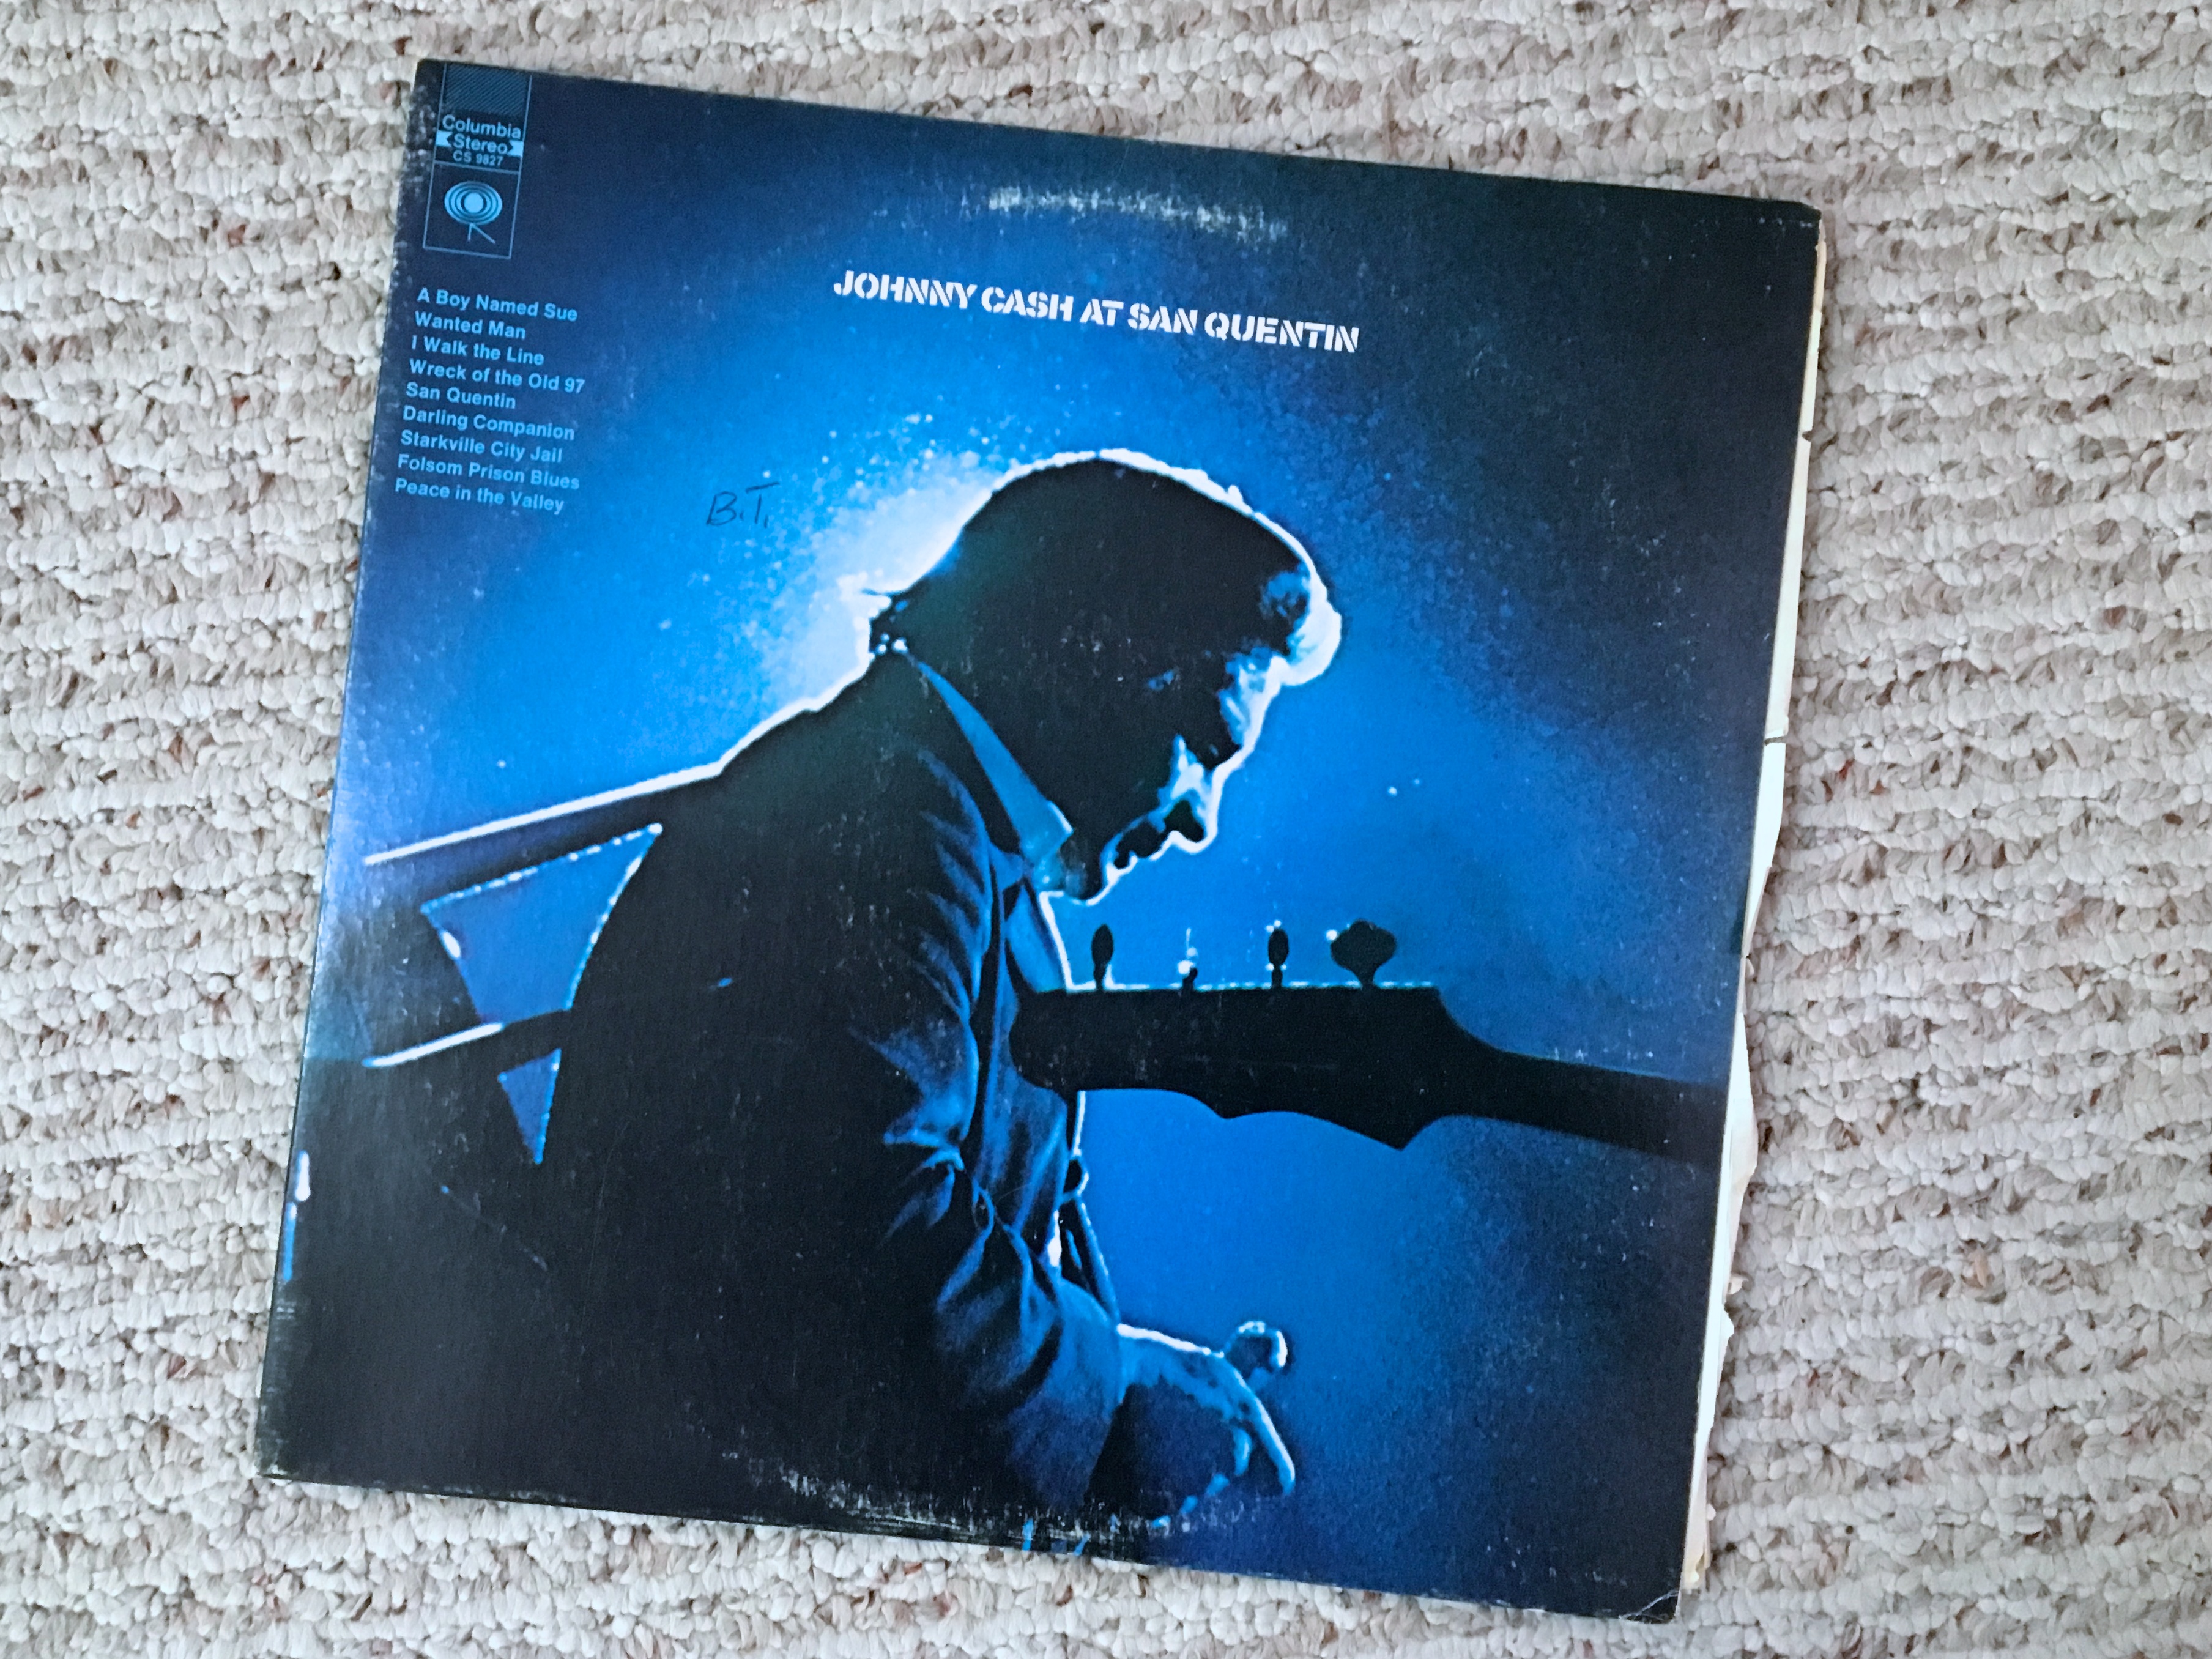
blue, art, album cover